Ai no Gakko Cuore Monogatari

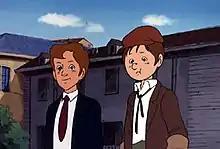
Enrico Bottini and a classmate

Ai no Gakko Cuore Monogatari is an anime television series, based on the 1886 novel "Cuore, Libro per i Ragazzi" ("Heart: An Italian Schoolboy's Journal") by Edmondo de Amicis. It first aired from April 3 to October 2, 1981.